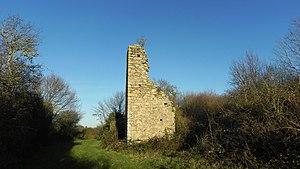
Après la reconquête d'Alain Barbe-Torte sur les Normands, le nouveau duc de Bretagne crée de puissants fiefs capables de résister à de nouveaux agresseurs. La protection des rives de la Loire est assuré au nord par la vicomté de Donges.
Crossac est une commune de l'Ouest de la France, située dans le département de la Loire-Atlantique, en région Pays de la Loire, elle fait également partie du Parc Naturel Régional de Brière.